Muhlenberg legend

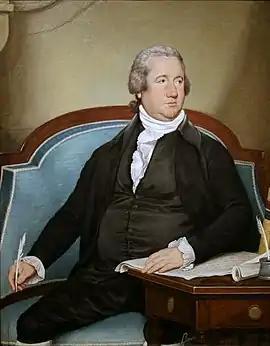
Frederick Muhlenberg, first Speaker of the US House of Representatives, who did not cast a deciding vote in 1794, 1776, or any other year, to prevent German from becoming the official language of the United States

The Muhlenberg legend is an urban legend in the United States and Germany. According to the legend, the single vote of Frederick Muhlenberg, the first-ever Speaker of the US House of Representatives, prevented German from becoming an official language of the United States. The story has a long history and has been told in several variations, which may be based in part on actual events.